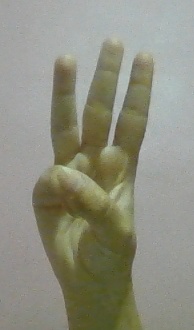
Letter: thaa